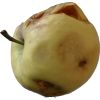
Label: Apple hit 1